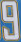
Number: 9